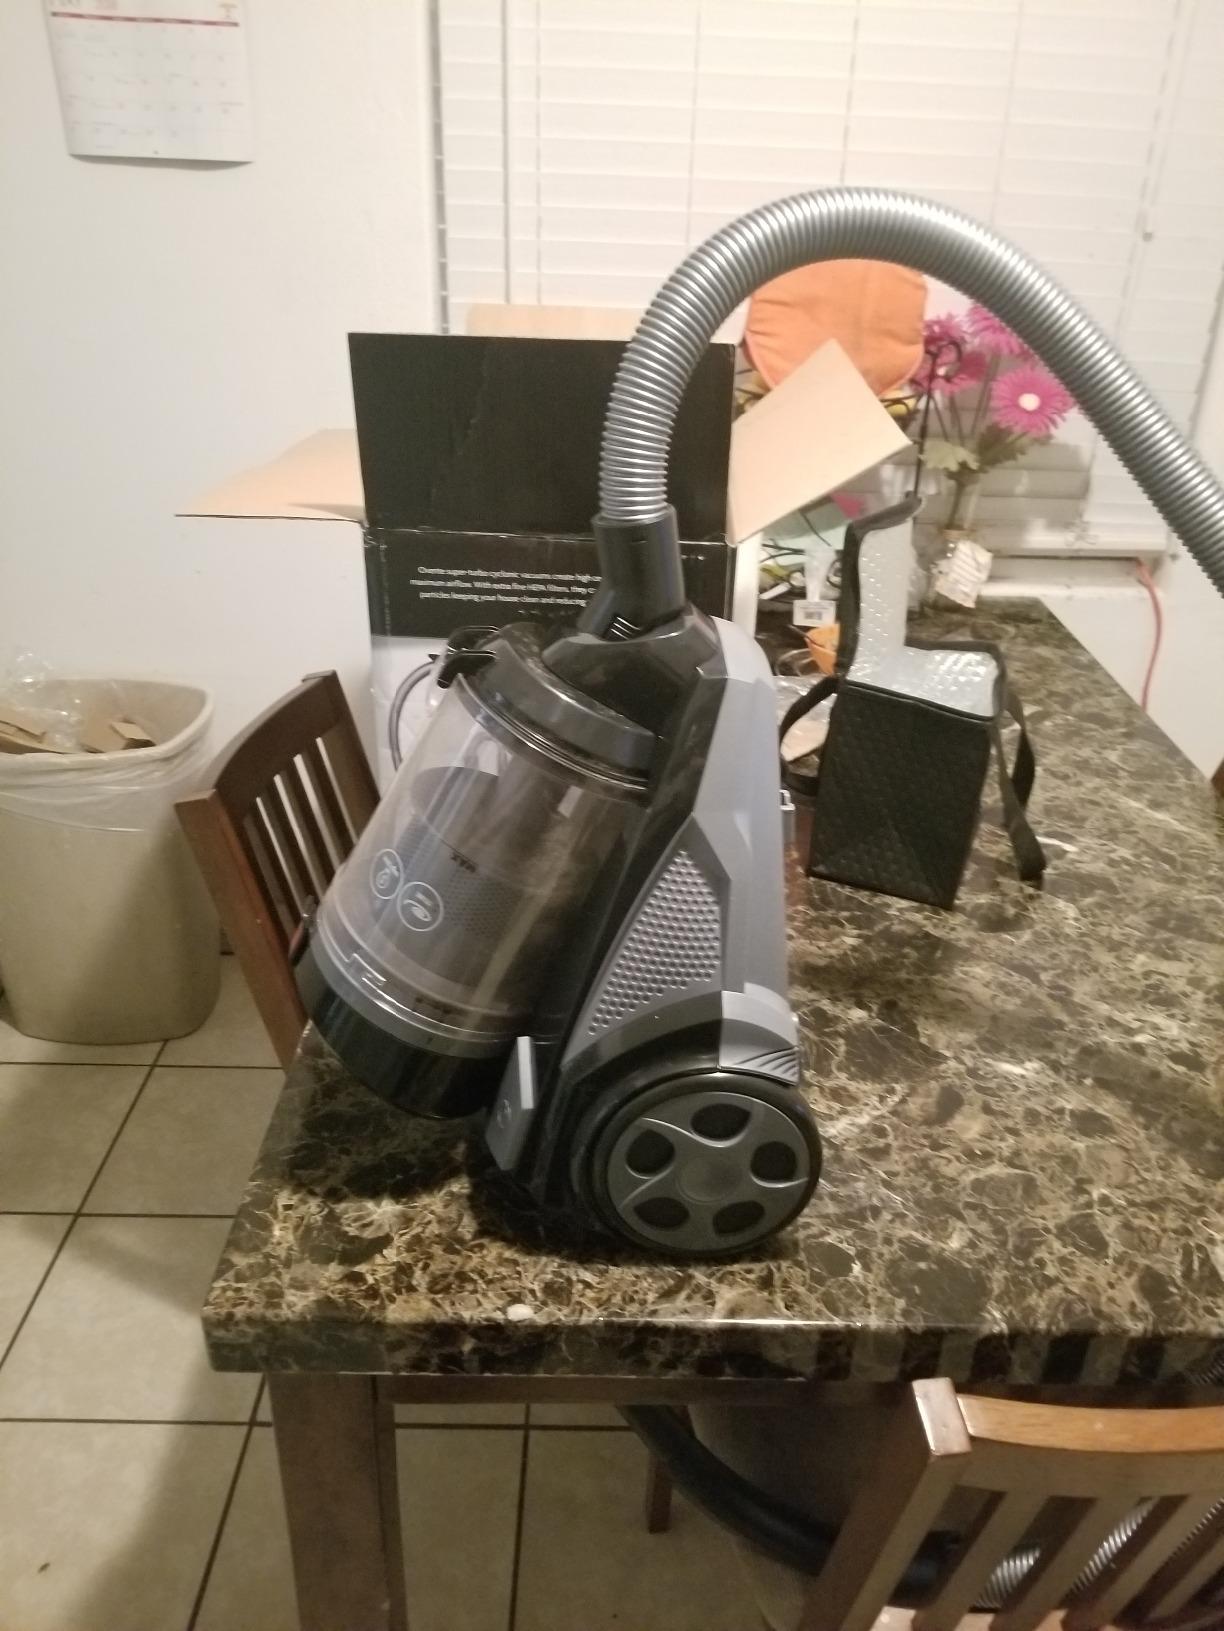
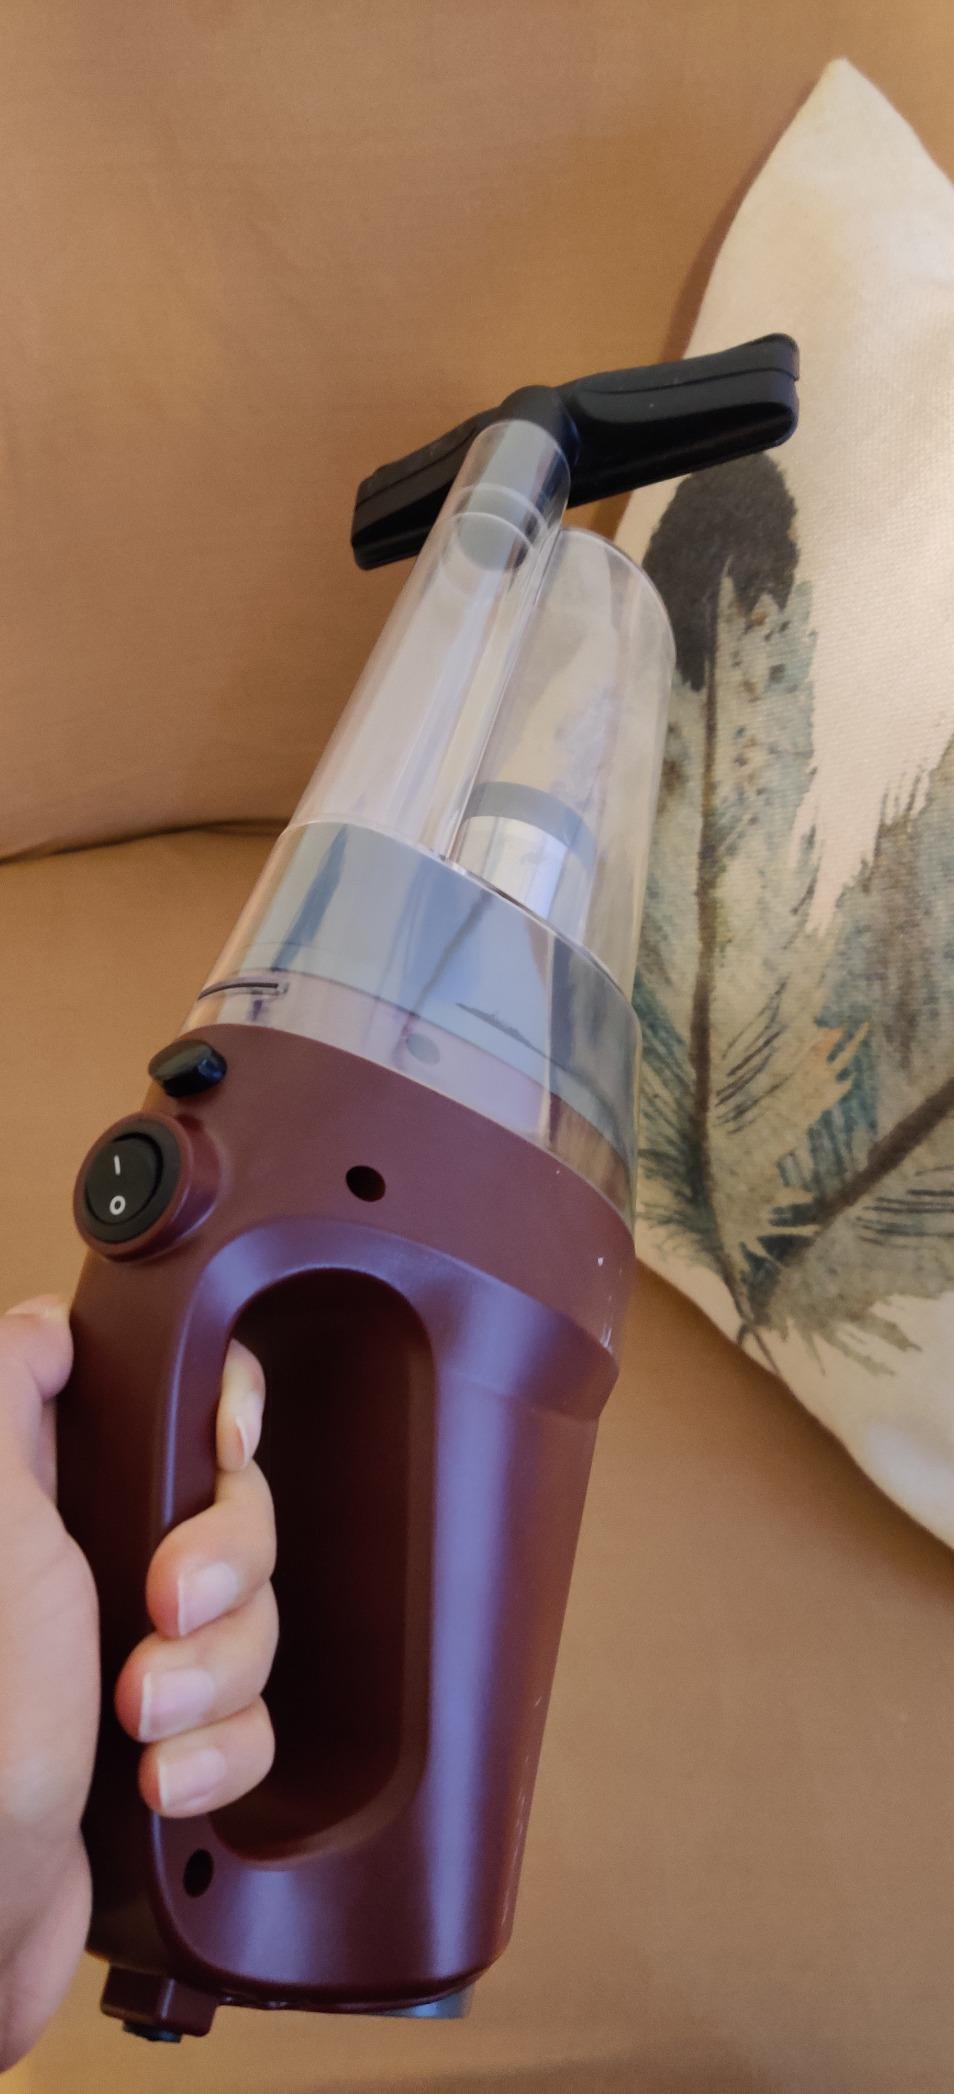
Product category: items_vacuum
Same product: no